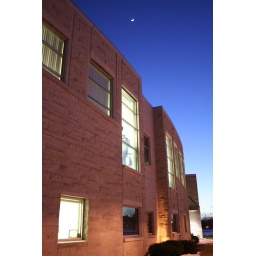
The moon is like a boat in the blue sky, as blue as the sea.